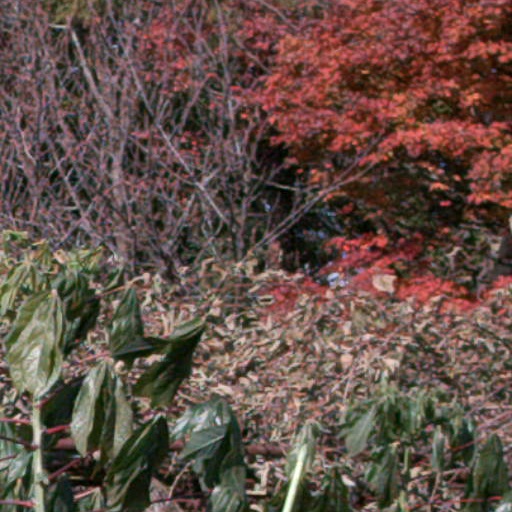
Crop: cassava